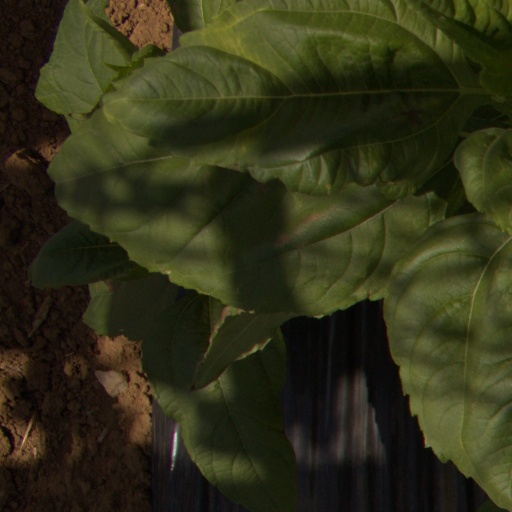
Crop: Jerusalem artichoke